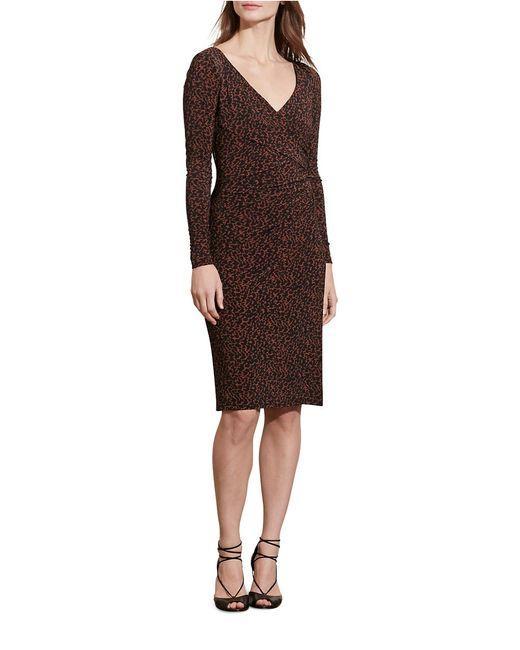
Partywear Midi mit V-Ausschnitt und voller Hülse für Damen